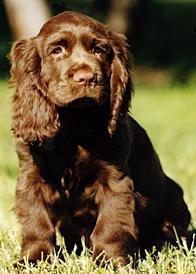
Sussex_spaniel